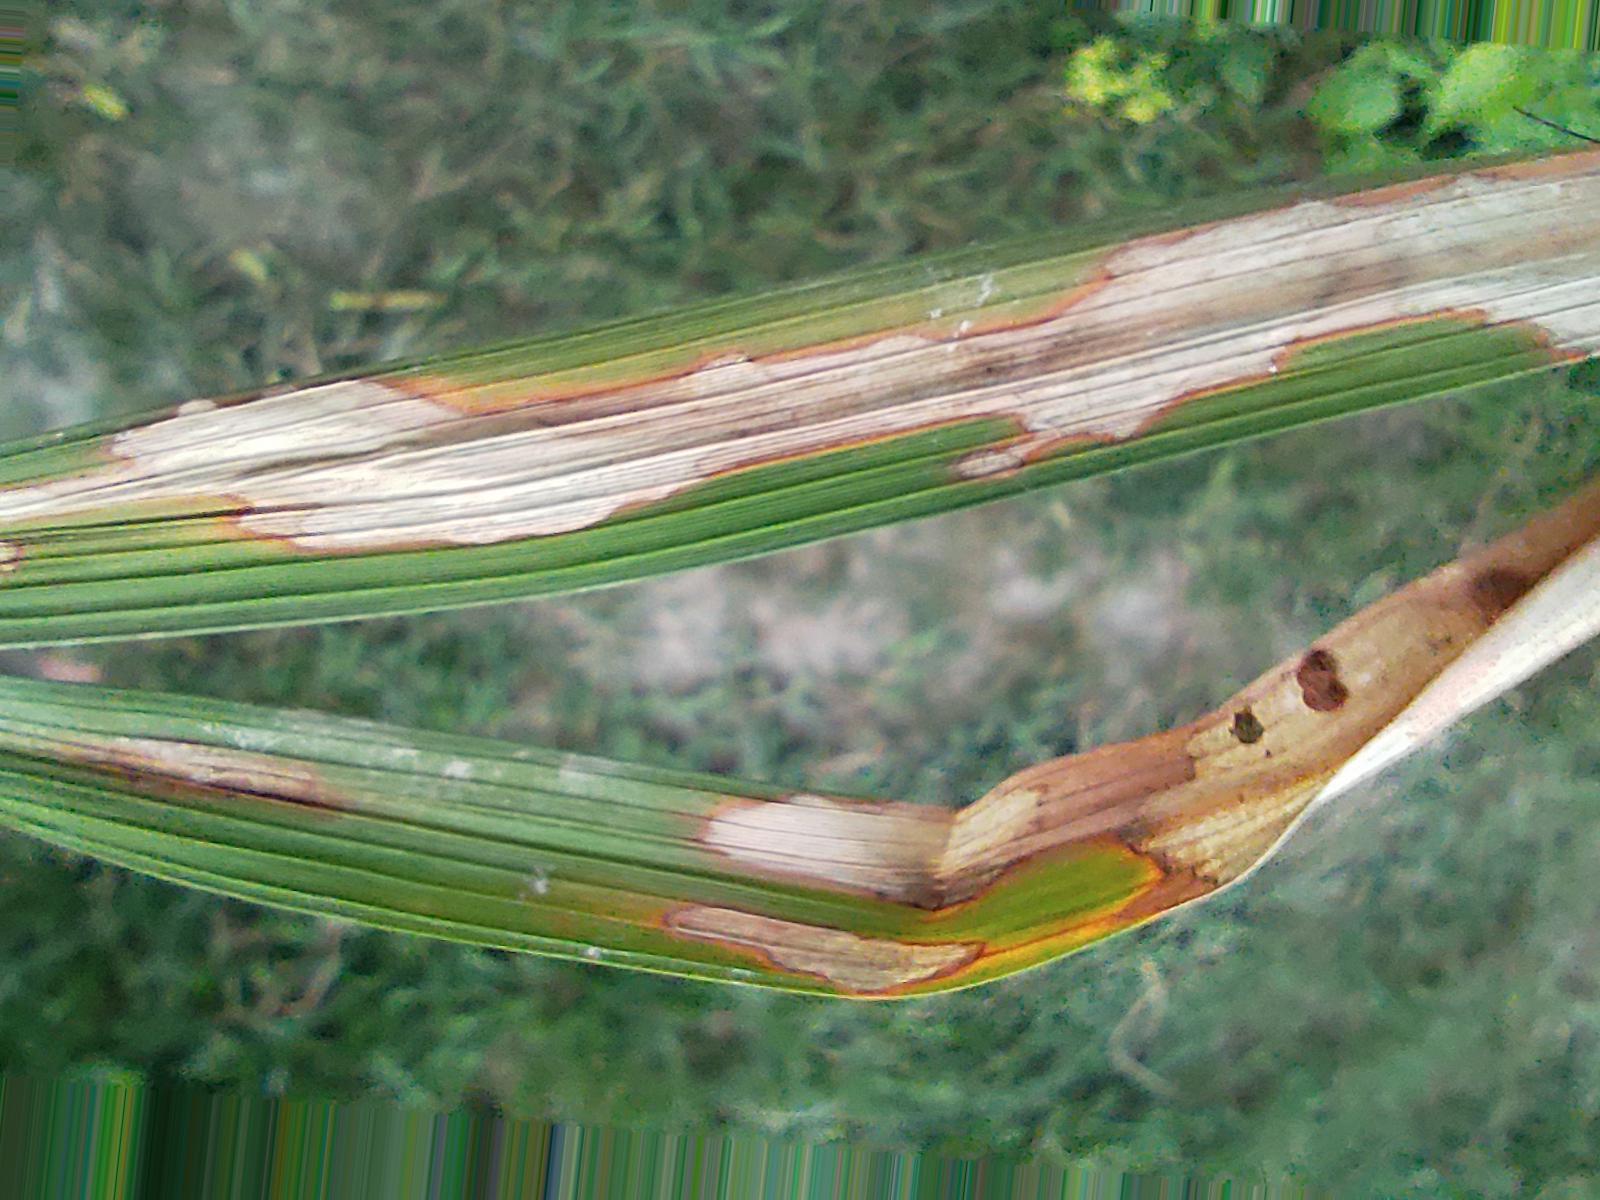
Nhãn: Bệnh Đốm Vằn ( Khô vằn ) ( Sheath Blight )